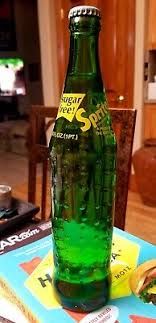
Label: glass